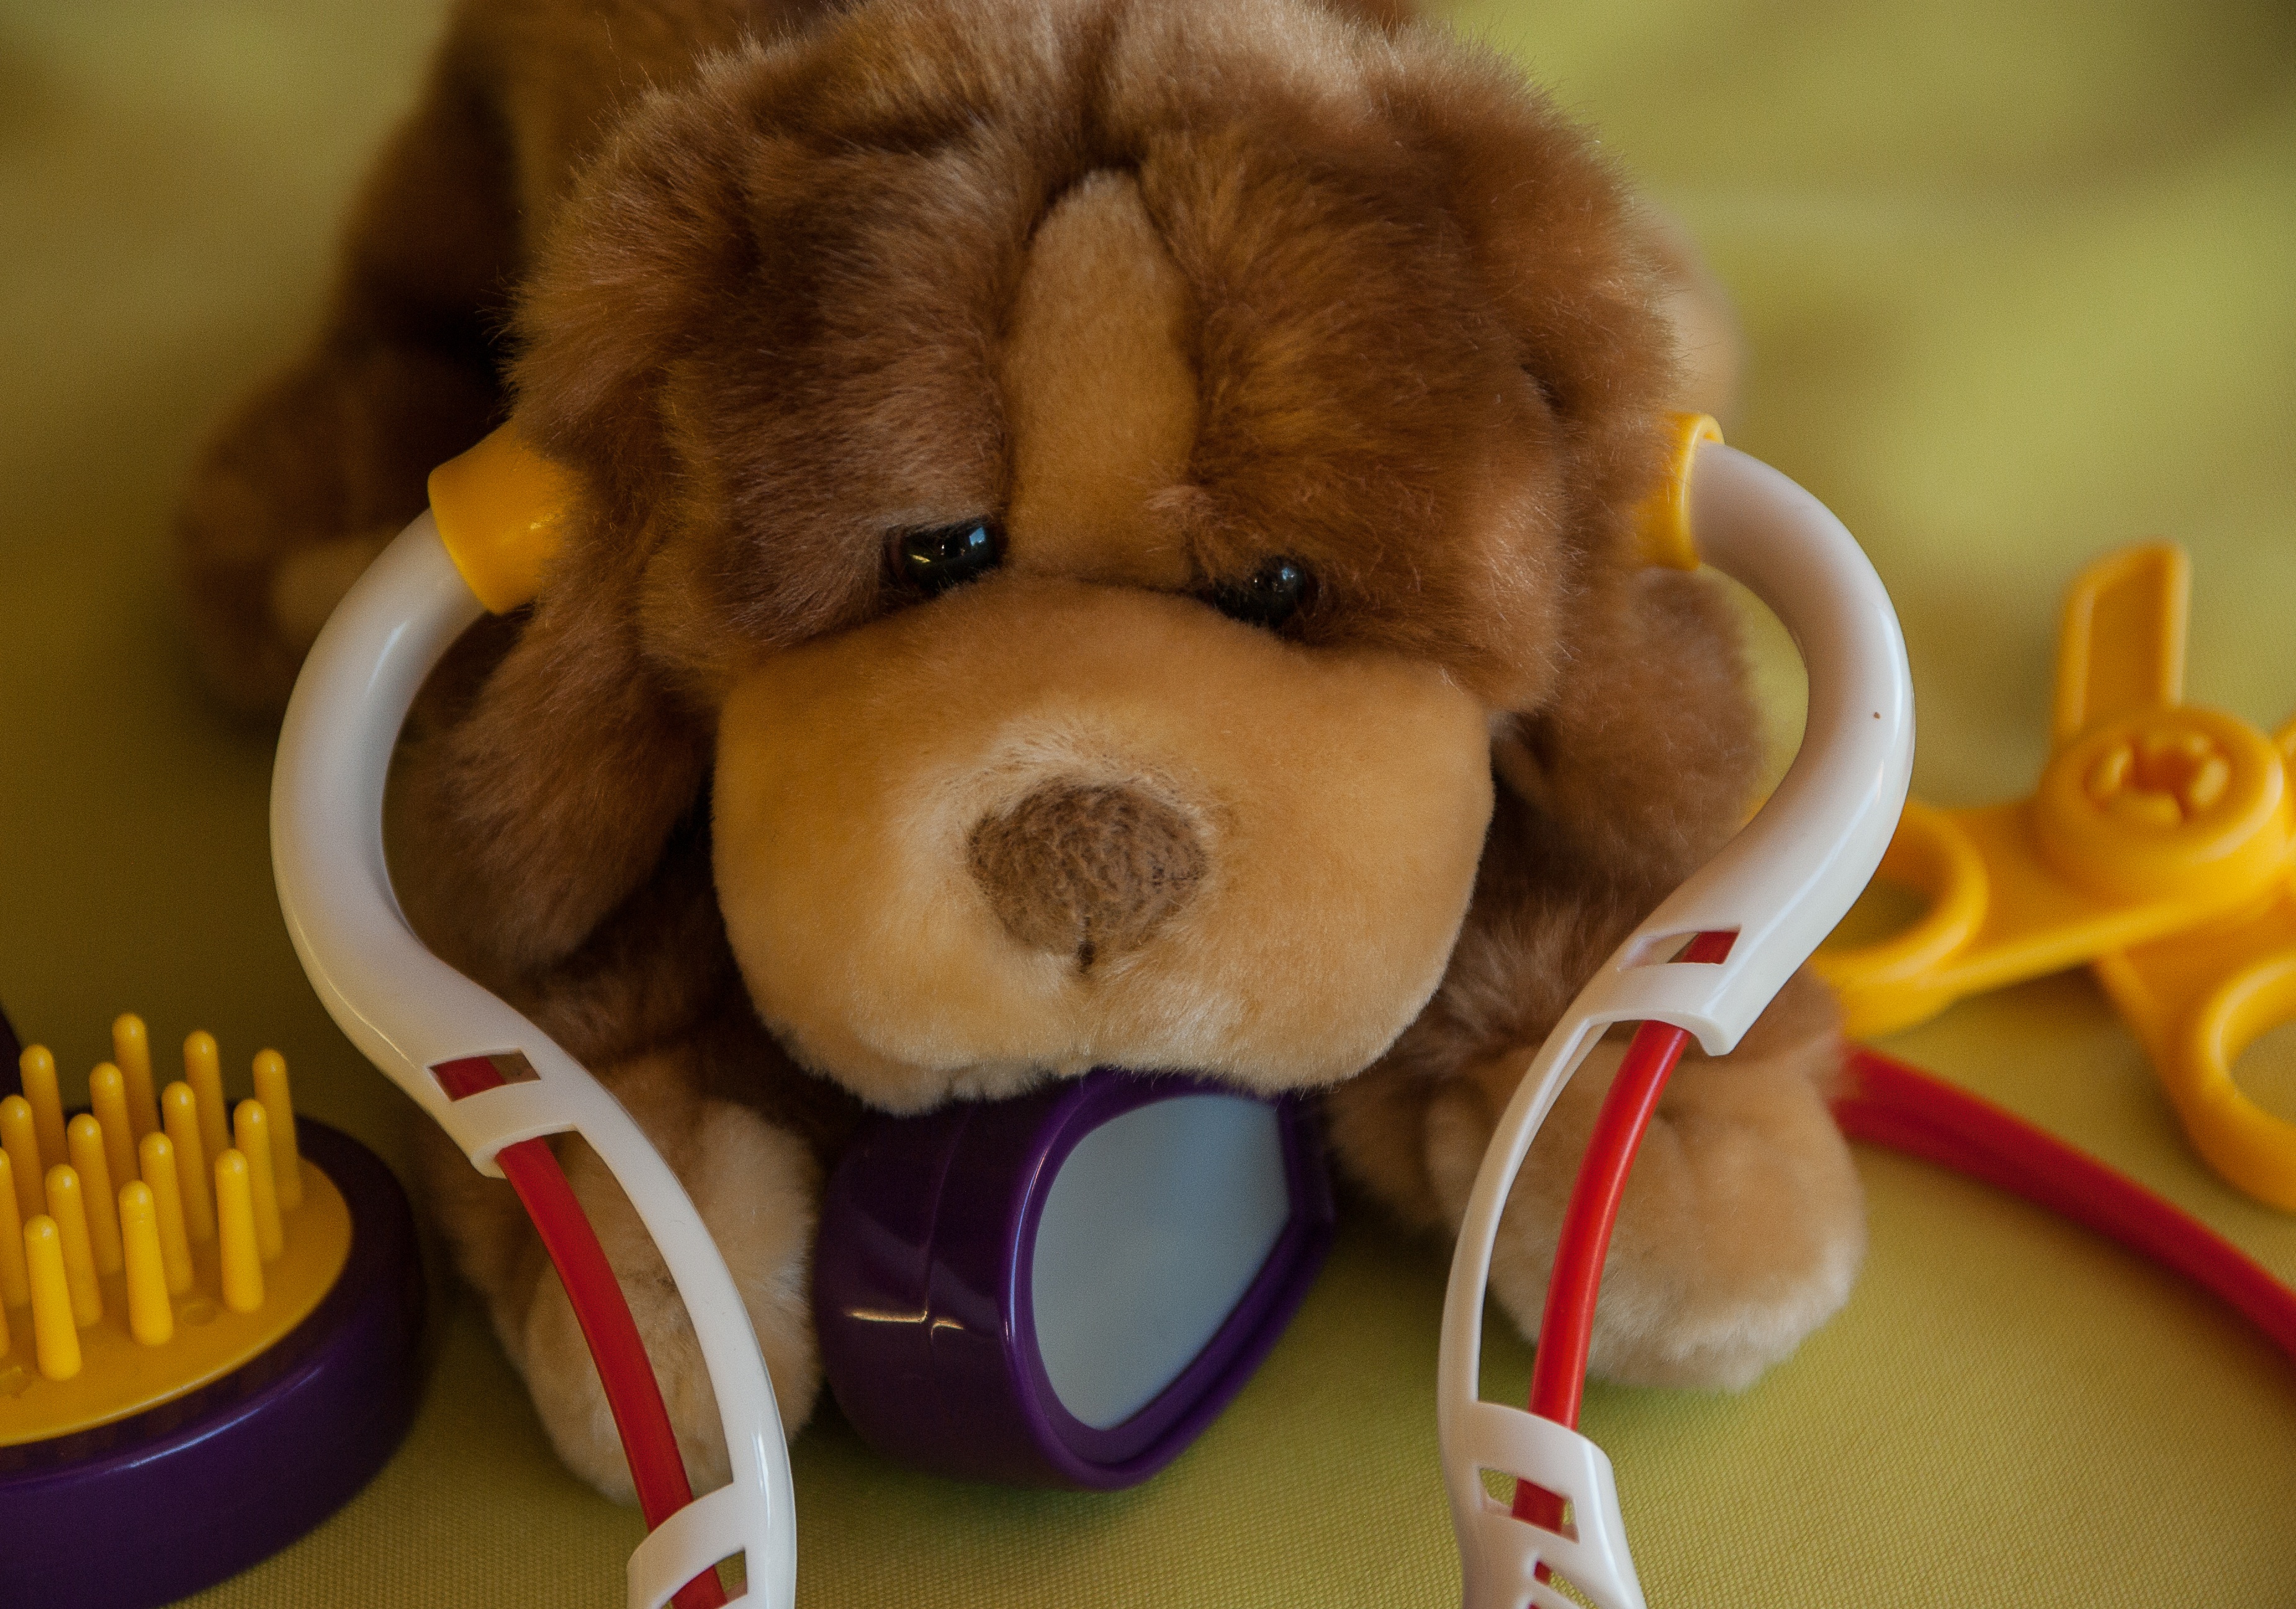
puppy, dog, care, toy, veterinarian, stethoscope, stuffed toy, dog like mammal, dog breed group